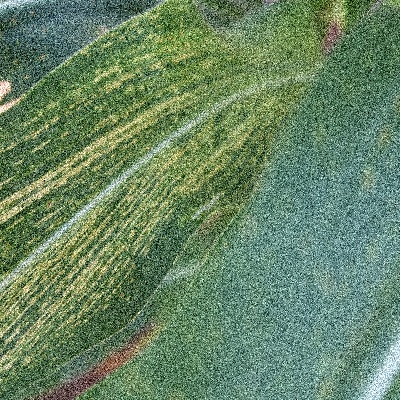
Label: Corn_(Maize)___Maize_Streak_Virus